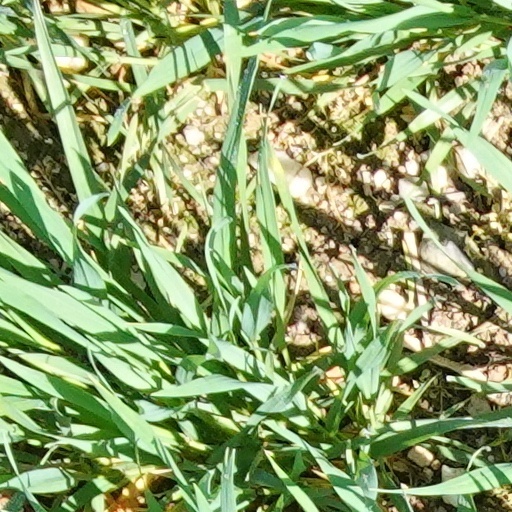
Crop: wheat